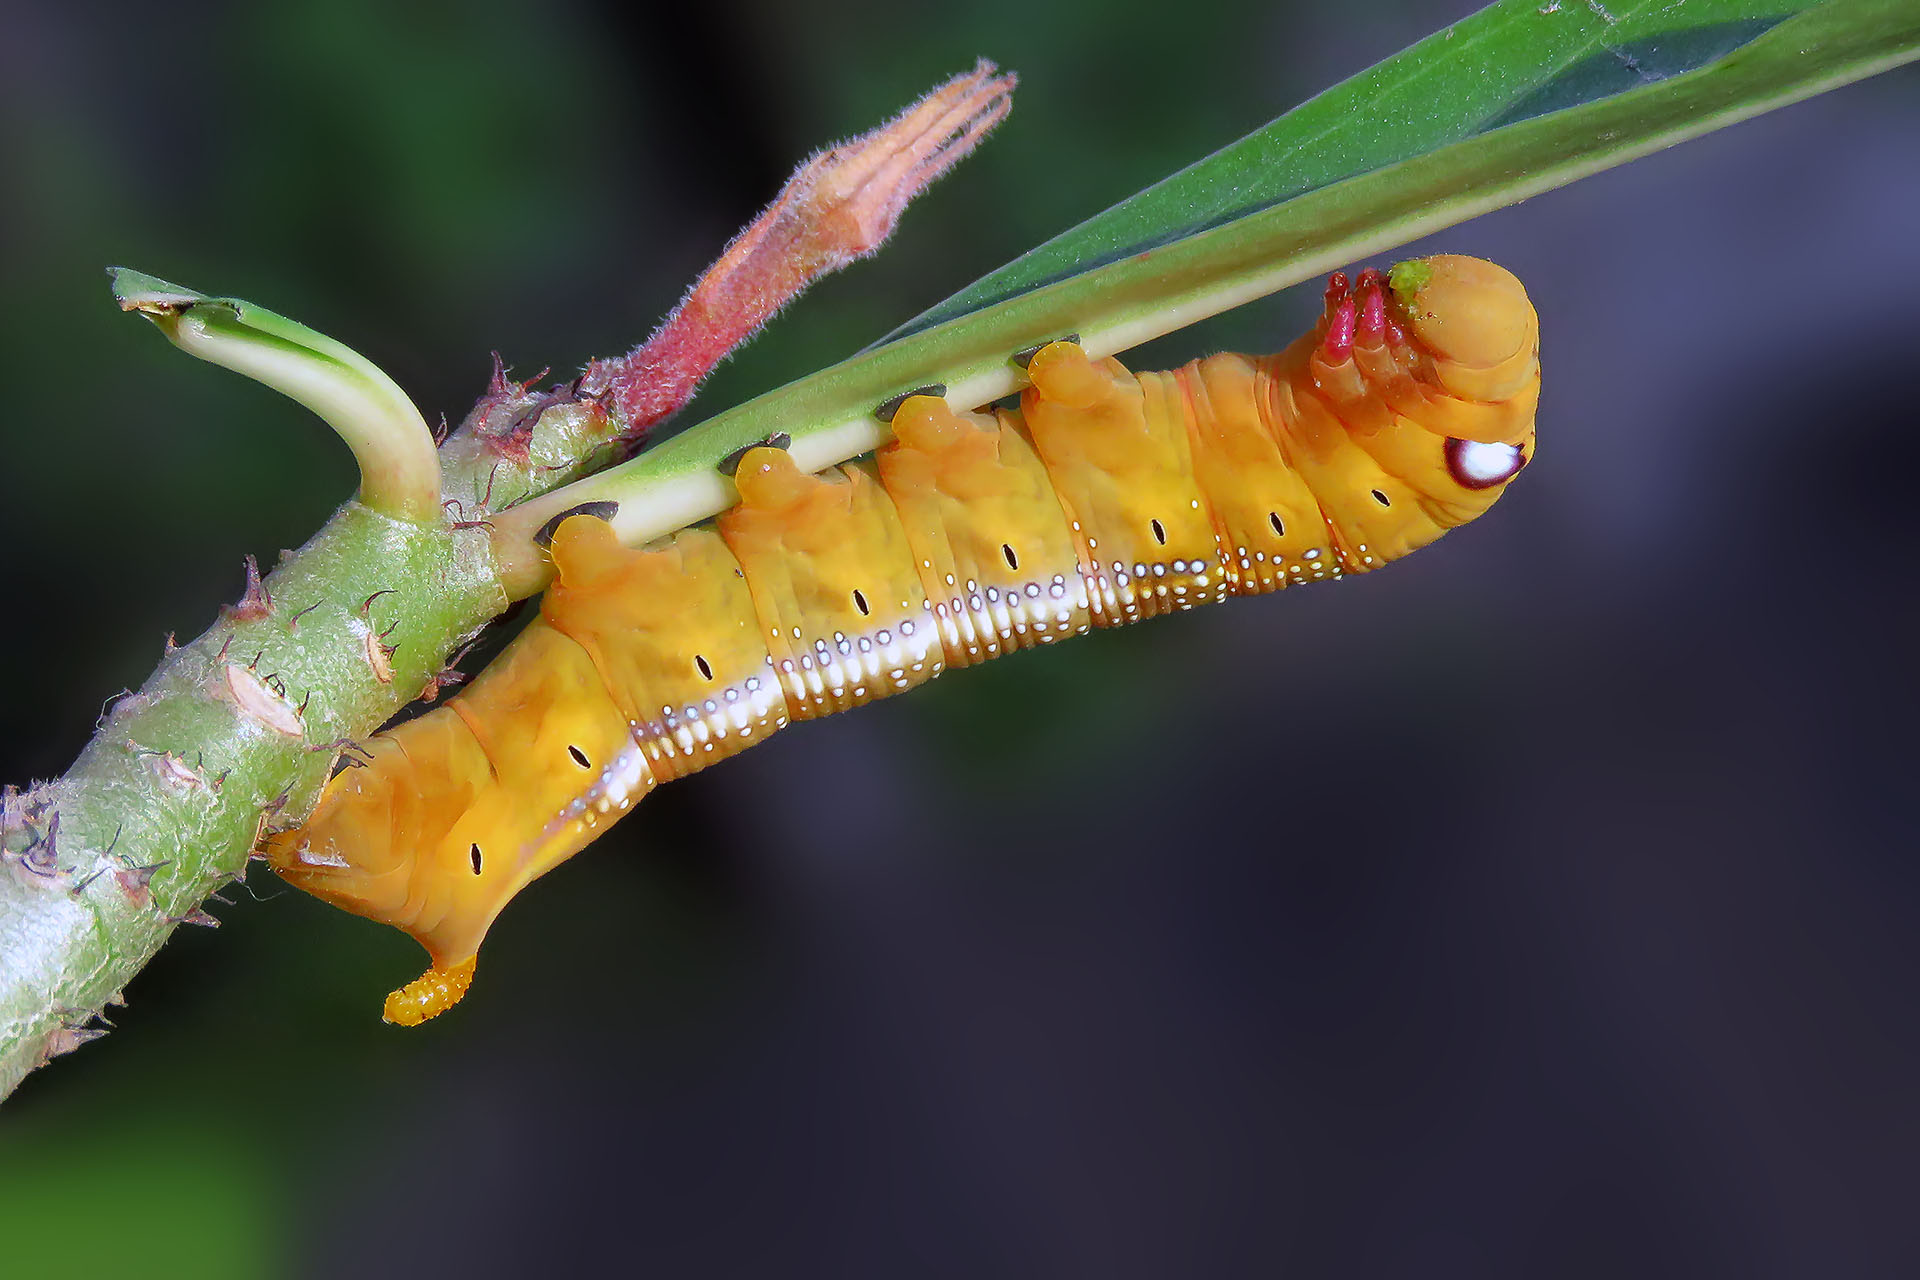
leaf, insect, moth, fauna, invertebrate, caterpillar, close up, lepidoptera, india, arthropoda, ariansuresh, animalia, insecta, neoptera, panorpida, glossata, heteroneura, chennai, tamilnadu, mothsofindia, sphingidae, macroglossinae, oleanderhawkmoth, daphnis, daphnisnerii, bombycoidea, mothcaterpillar, macroglossini, macroglossina, lensinbuilt211365mm, larva, macro photography, img9756jpg, plant stem, moths and butterflies